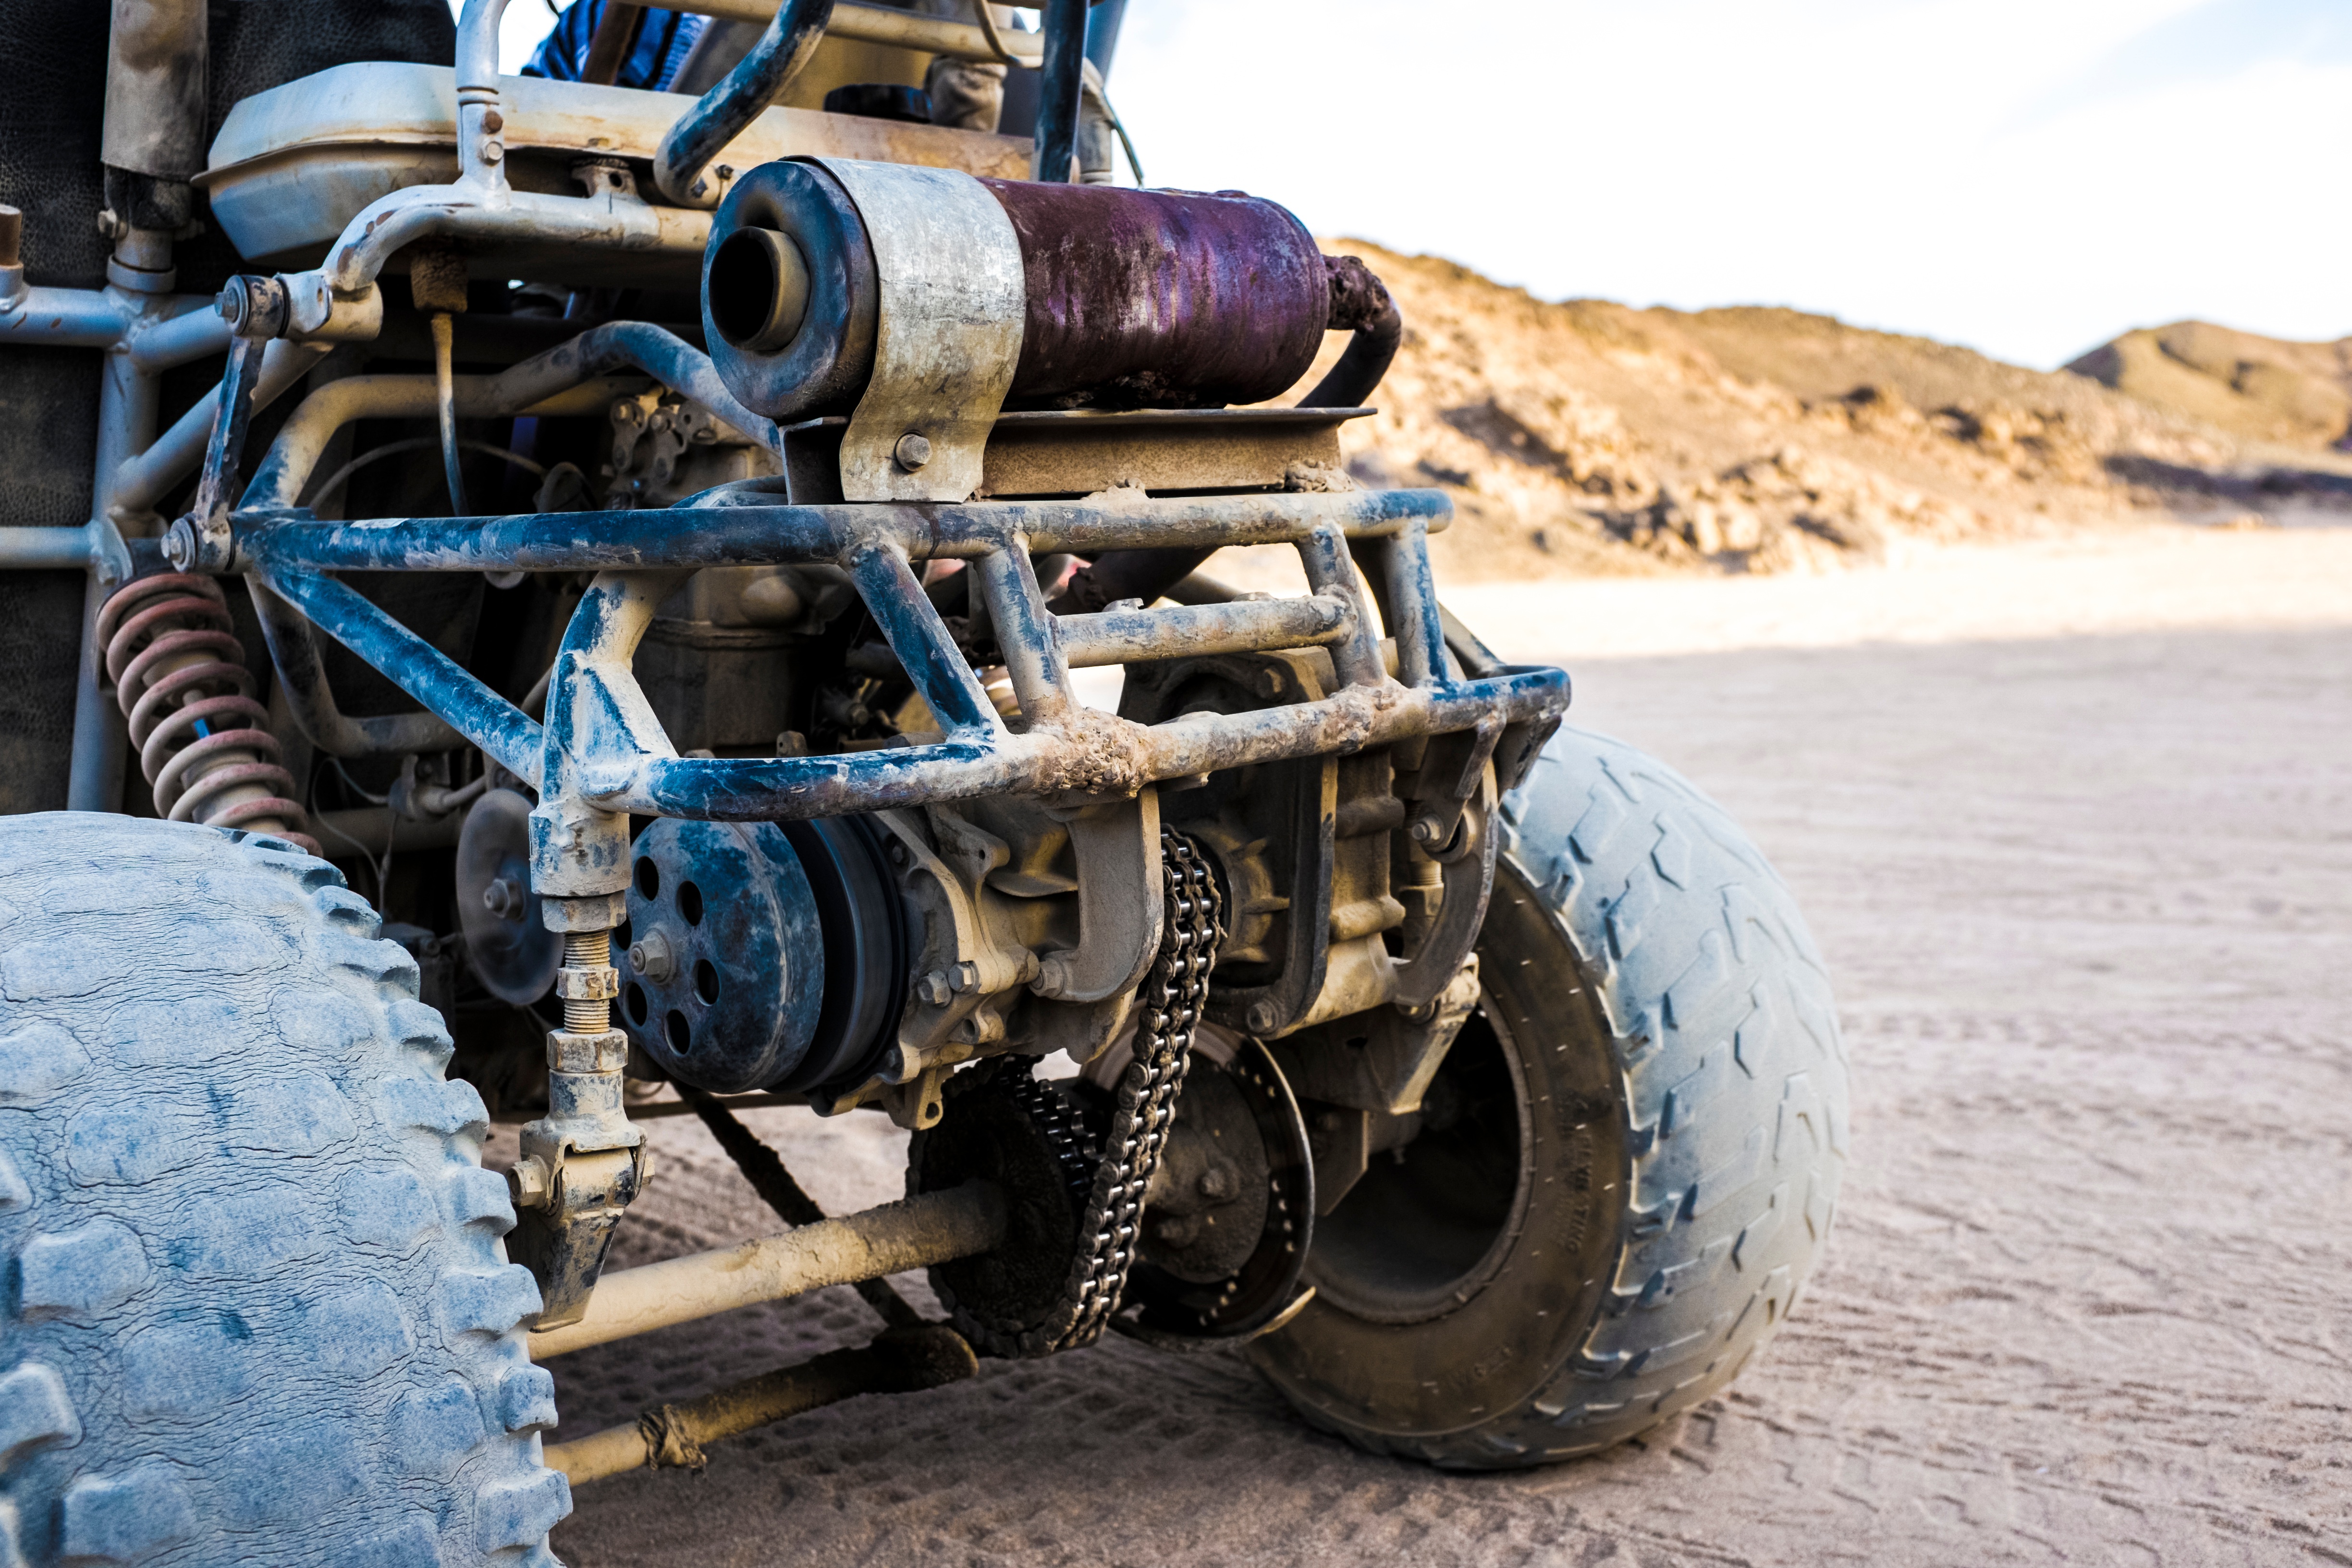
car, tractor, wheel, jeep, vehicle, engine, monster truck, off road vehicle, land vehicle, auto racing, automobile make, off roading